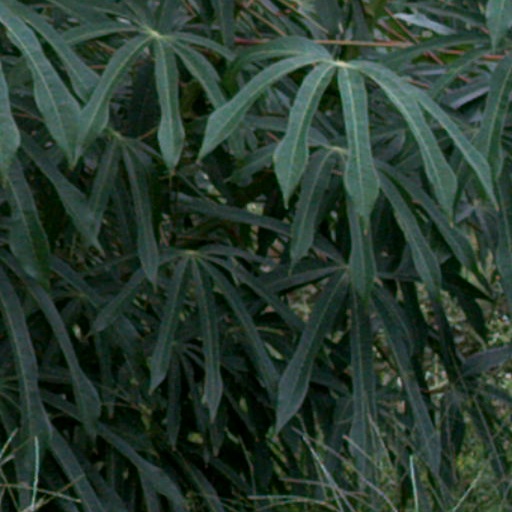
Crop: cassava